Paris, Capital of the 19th Century

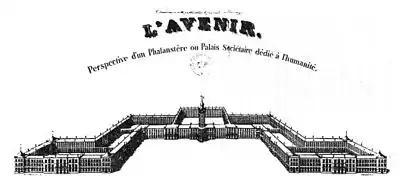
Perspective view of the urban area of Fourier's "Phalanstère".

The construction of the Arcades in the earlier half of the 19th century is described as well as attendant innovations (eg. "The arcades are the scene of the first gas lighting." The construction of the arcades is coextensive with "the advent of building in iron."). The new methods requisite for the construction of the arcades grow out of the innovation of pre-fabricated iron-rails for the new rail transportation system which is beginning to be built around the world at this time.